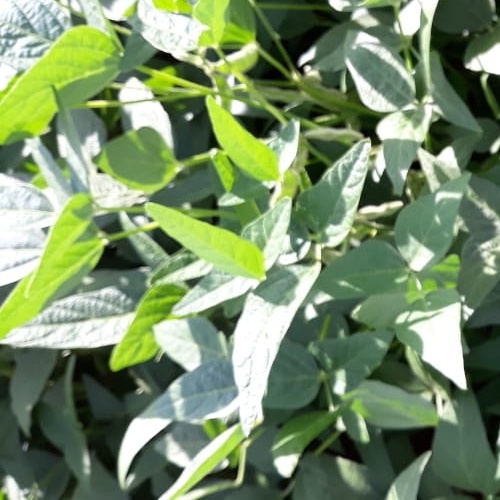
Label: Healthy